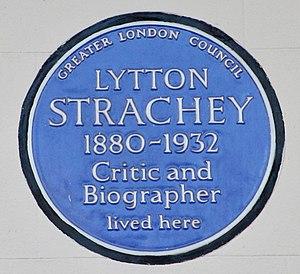
Giles Lytton Strachey, né le 1ᵉʳ mars 1880 à Londres en Angleterre et mort le 21 janvier 1932 à Ham dans le Wiltshire en Angleterre, est un écrivain et critique britannique. Il a établi une nouvelle forme de biographie, dans laquelle l'interprétation psychologique et la sympathie se doublent d'humour et d'irrévérence.